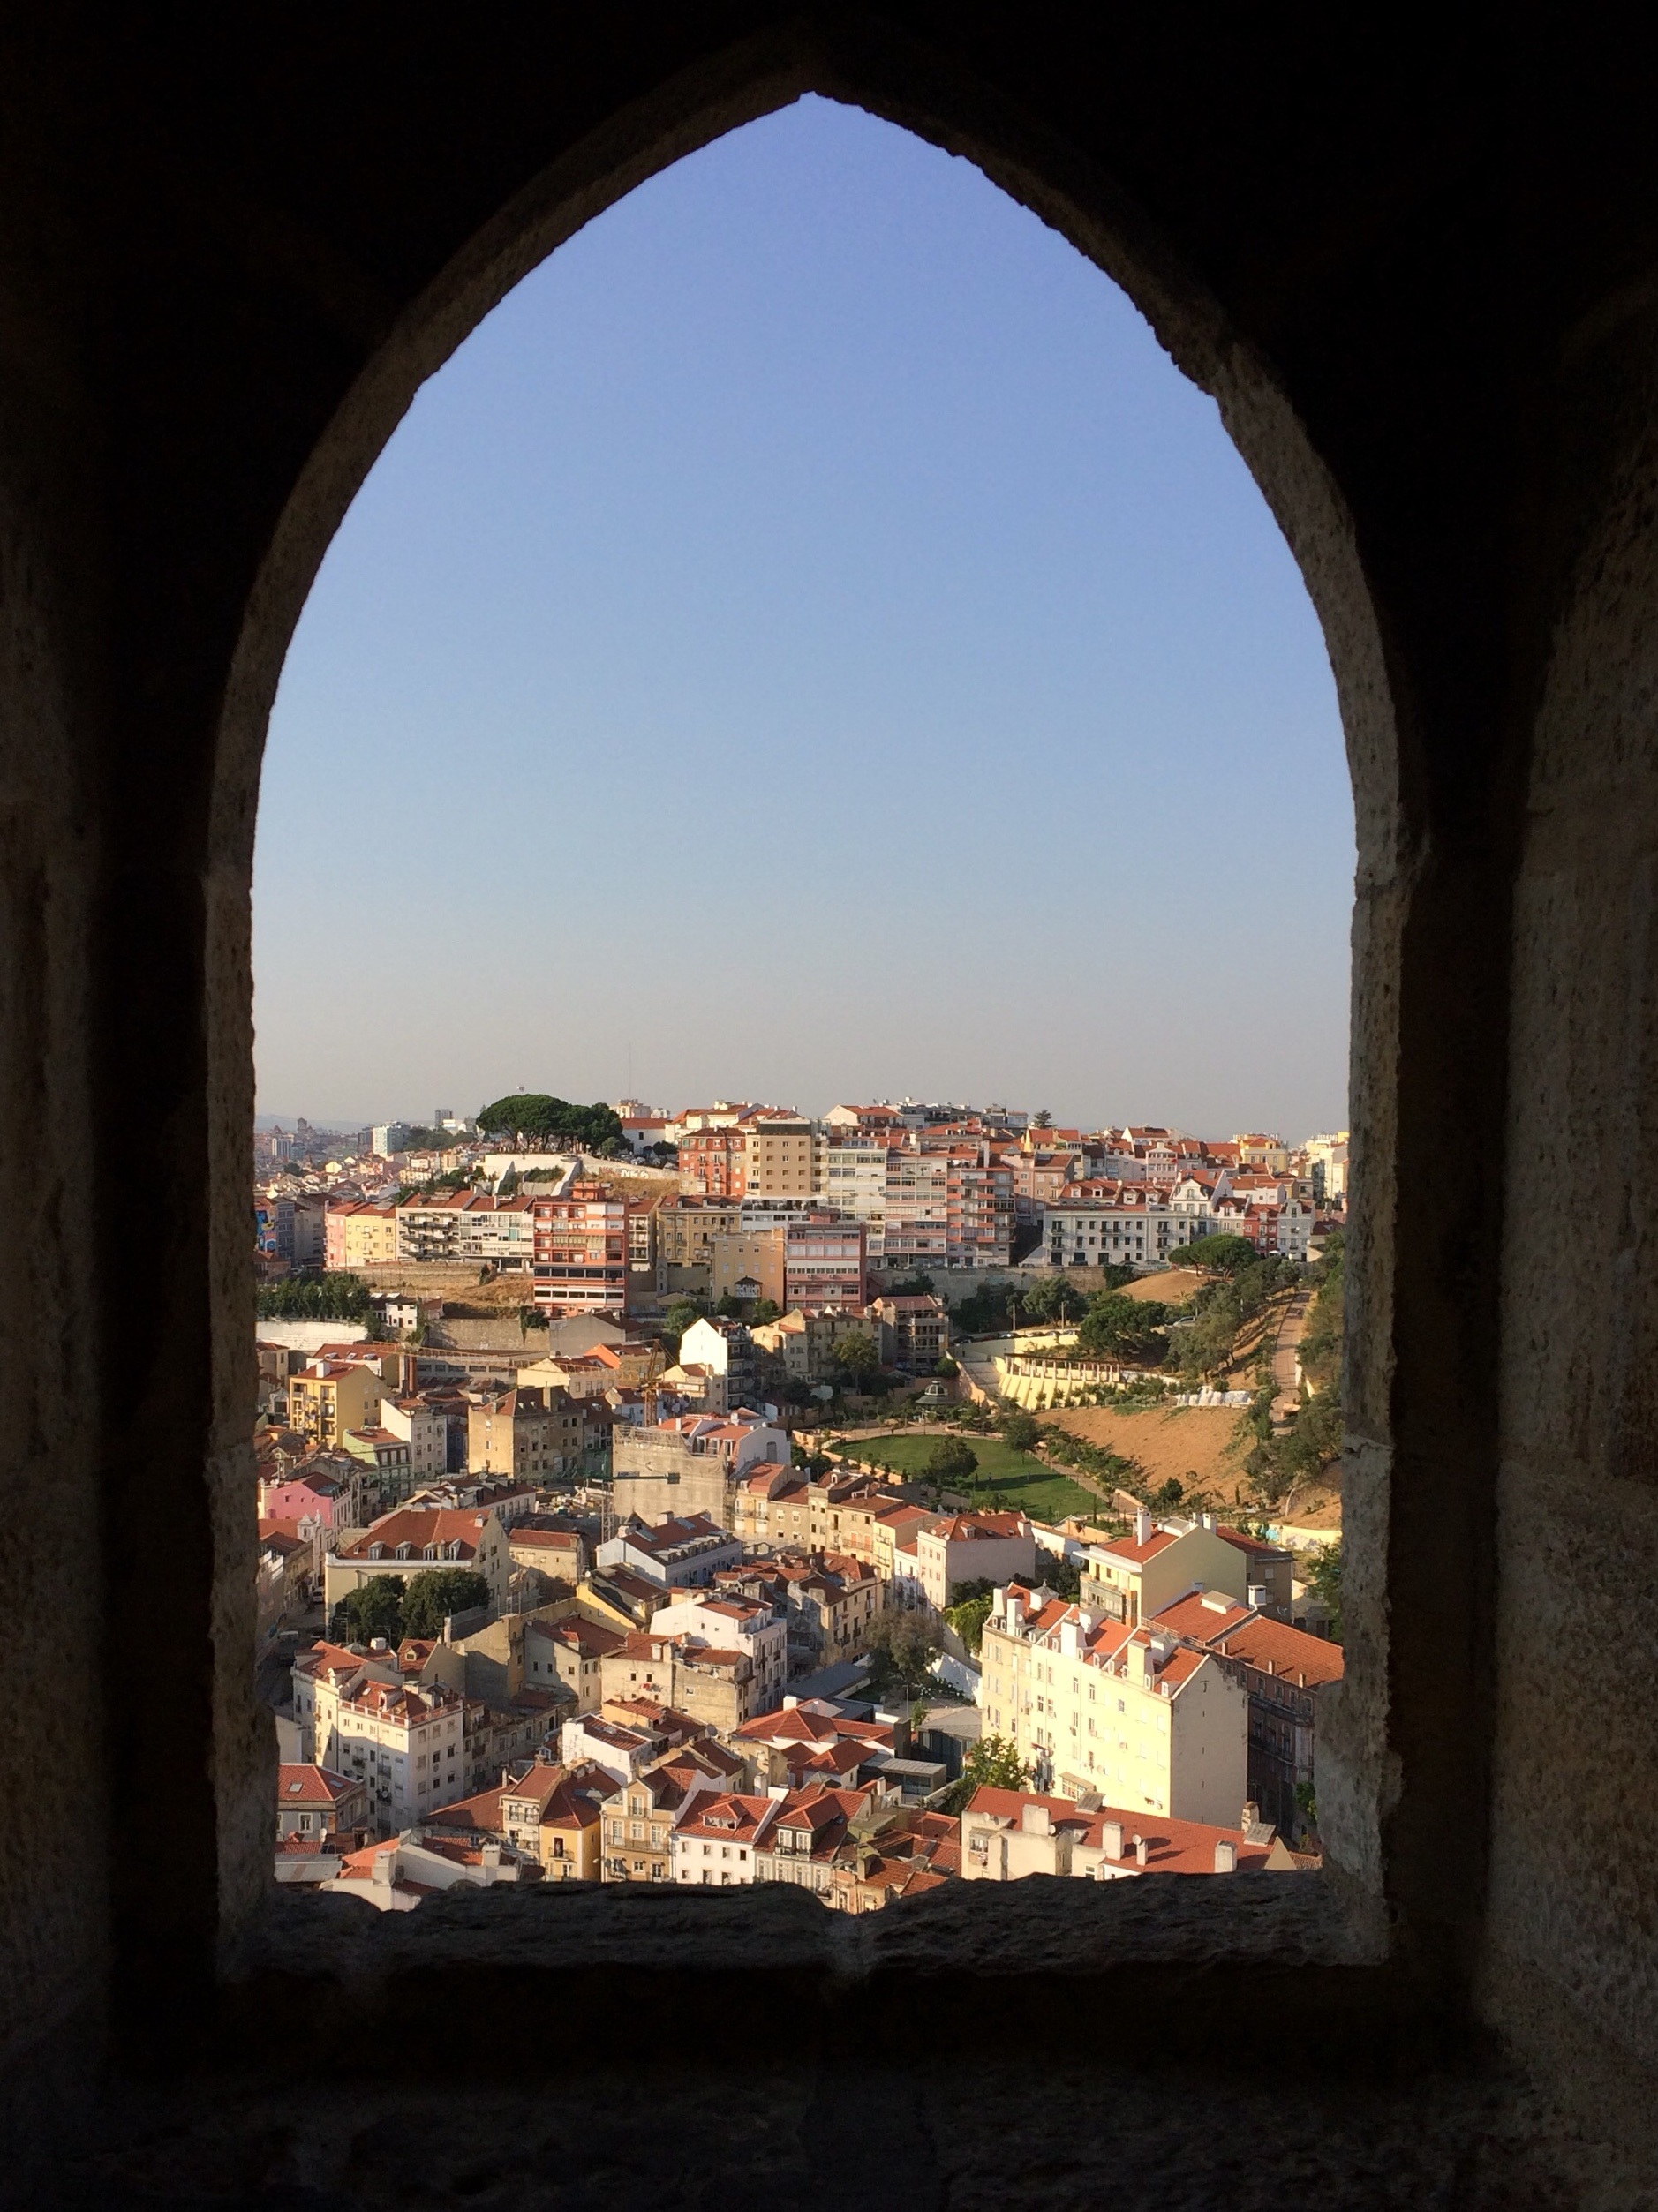
rock, architecture, window, wall, arch, castle, landmark, fortress, ruins, portugal, history, fort, lisbon, ramparts, tours, ancient history